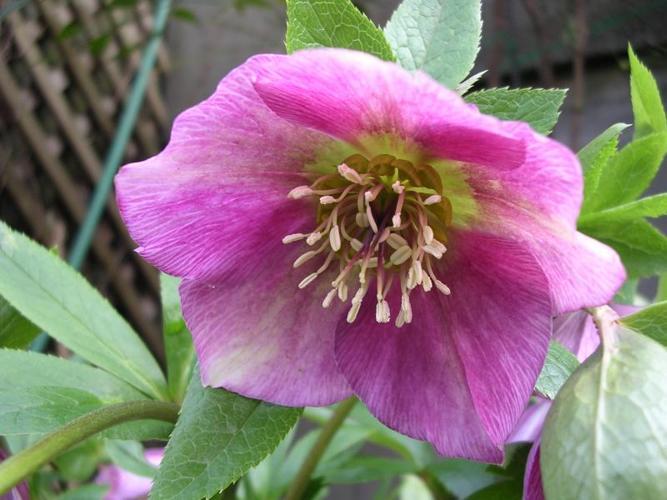
Label: lenten rose